Literature in modern Scotland

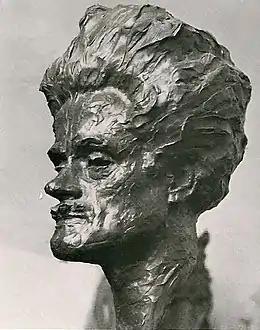
A sculpture of Hugh MacDiarmid, the major figure in the Scottish Literary Renaissance

Literature in modern Scotland is literature written in Scotland, or by Scottish writers, since the beginning of the twentieth century. It includes literature written in English, Scottish Gaelic and Scots in forms including poetry, novels, drama and the short story.